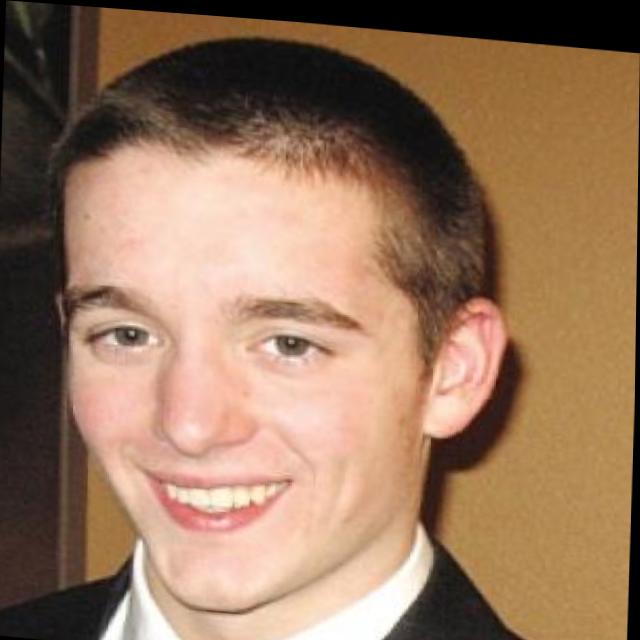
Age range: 13-20